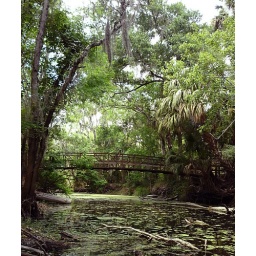
bridge over hillsborough river